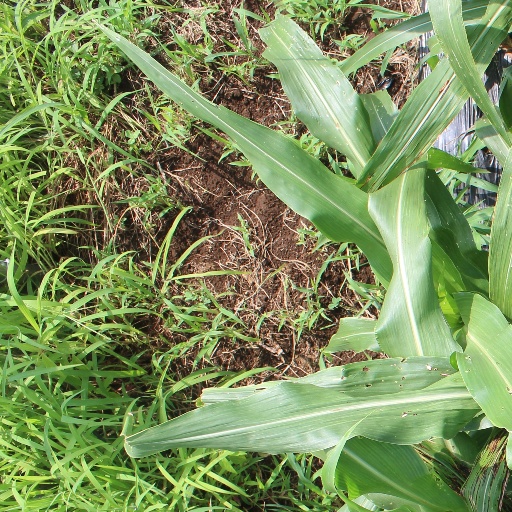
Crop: sorghum